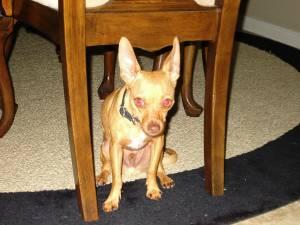
Breed: chihuahua